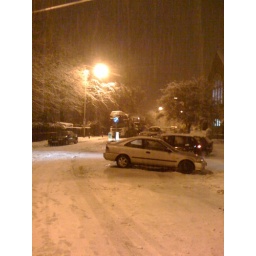
the top of St Peters hill by the house